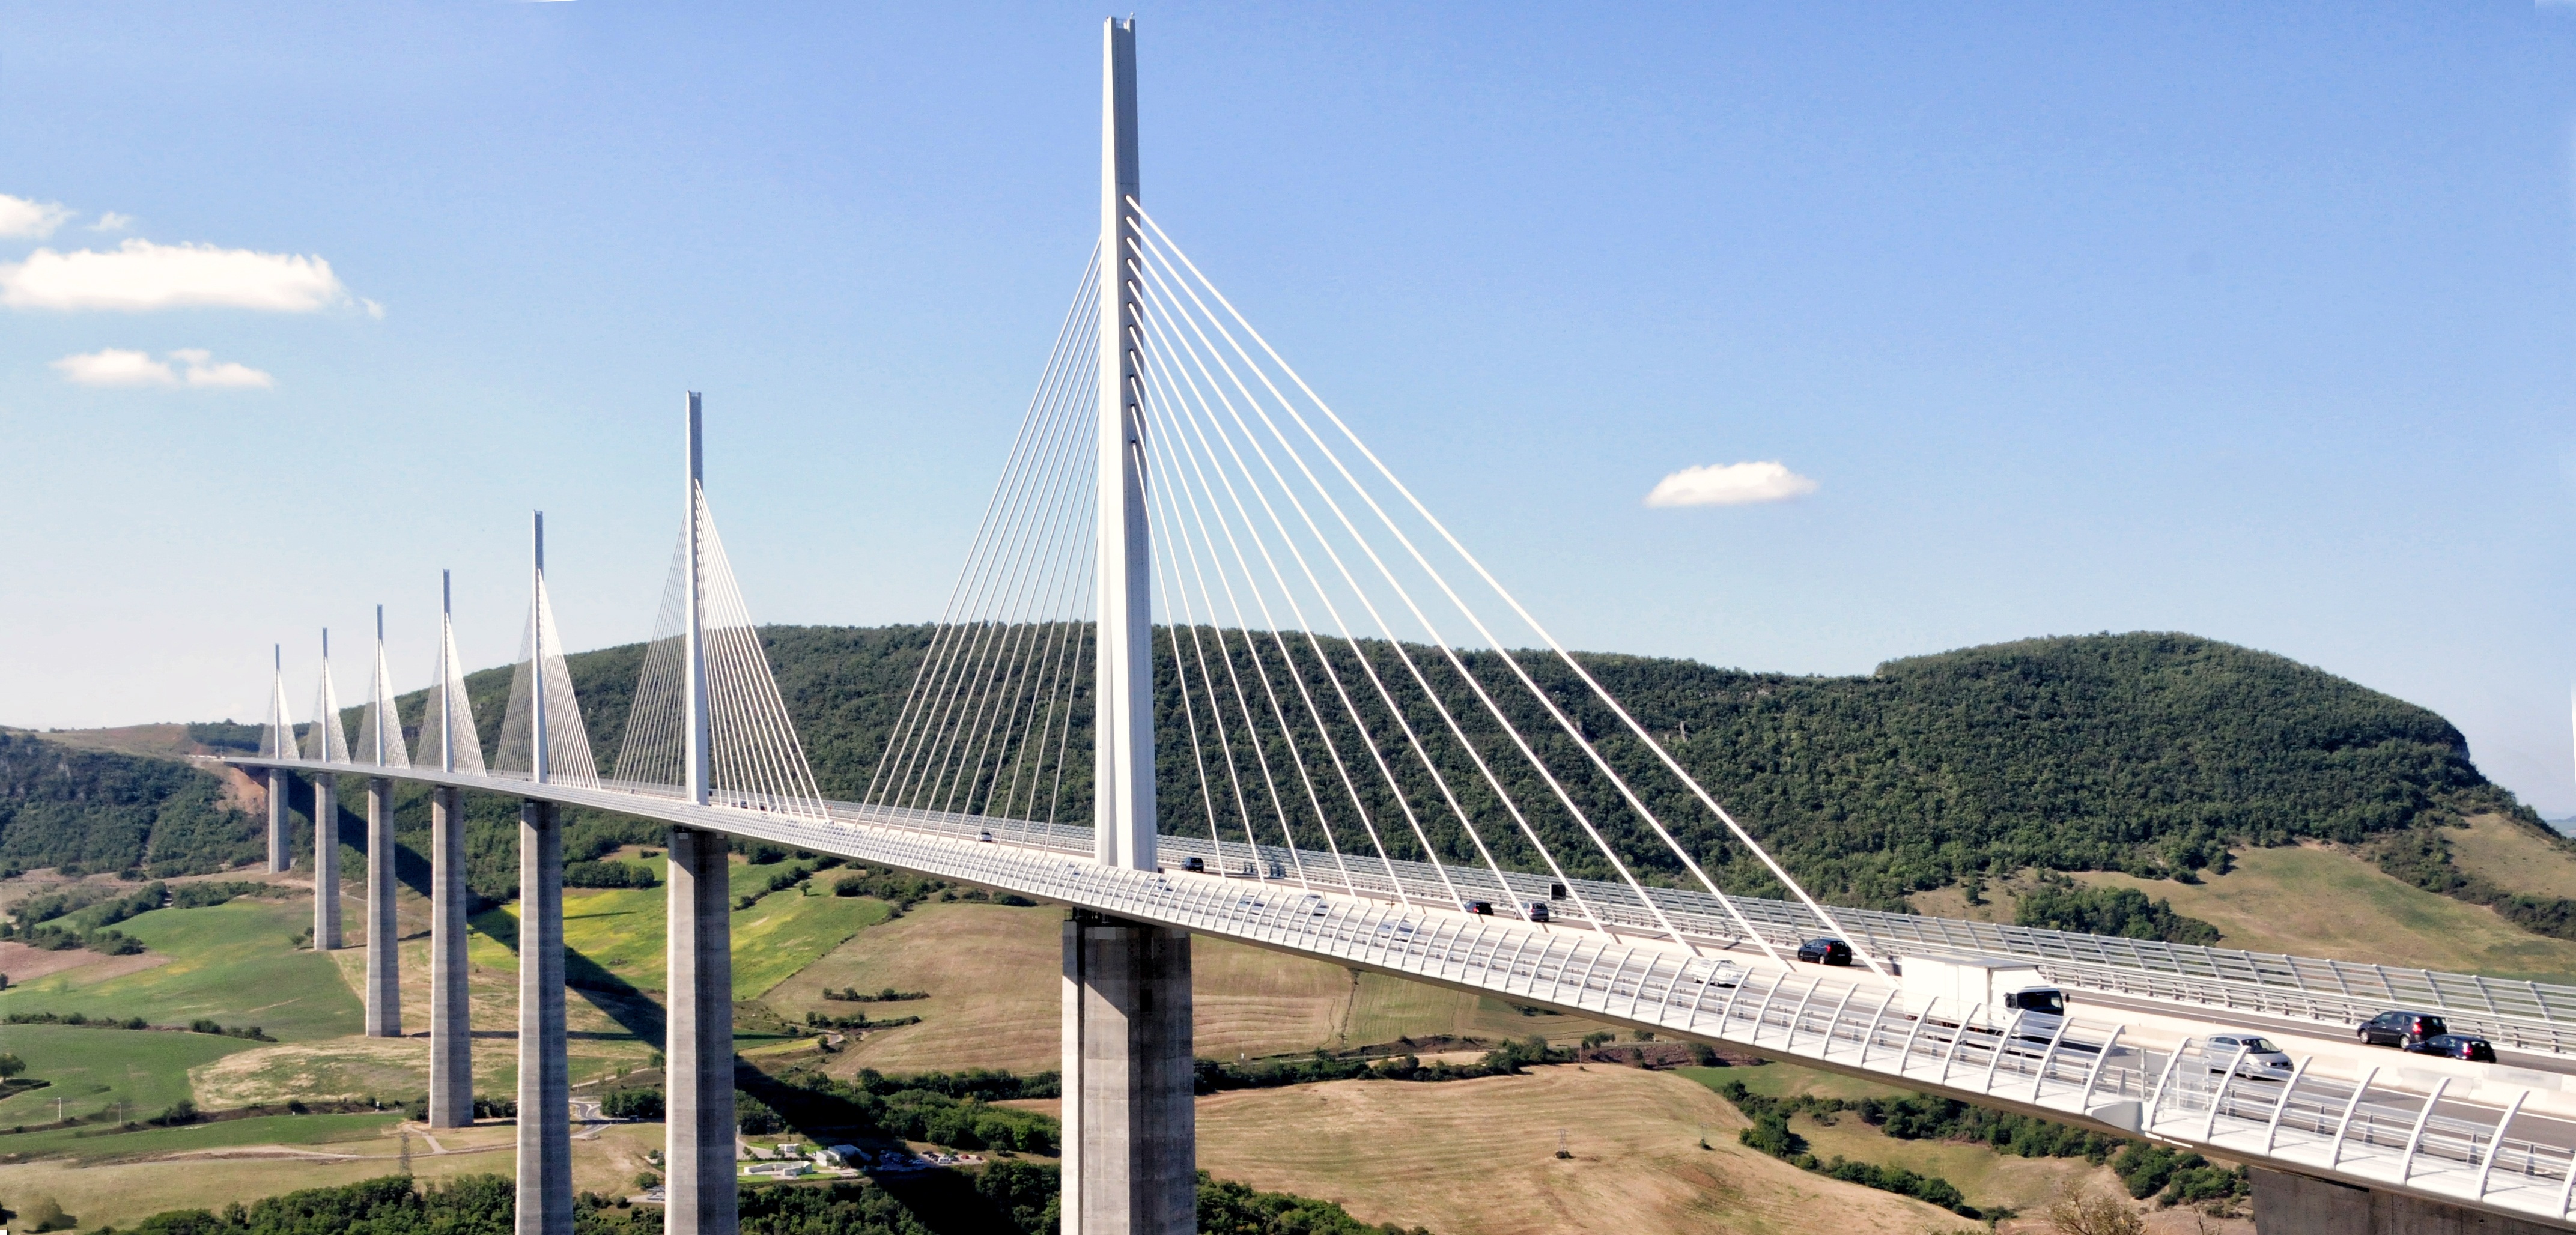
architecture, bridge, suspension bridge, france, pillar, landmark, modern, viaduct, cable stayed bridge, arch bridge, skyway, nonbuilding structure, millau bridge